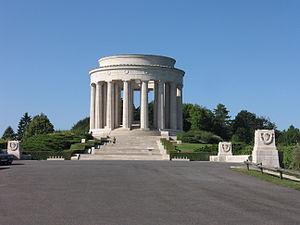
Montsec est une commune française située dans le département de la Meuse, en région Grand Est.
La butte de Montsec est une butte-témoin des côtes de Meuse, située sur le territoire de la commune de Montsec, dans le département français de la Meuse en région Grand Est.
La liste des mémoriaux de la Première Guerre mondiale en France répertorie les monuments et mémoriaux ainsi que les stèles qui honorent la mémoire des morts aux combats, des victimes de bombardements ou d’exactions de l'ennemi ainsi que celle de personnels de santé, de chefs militaires ou politiques pendant la Grande Guerre. Cette liste de prend pas en compte les monuments aux morts communaux.